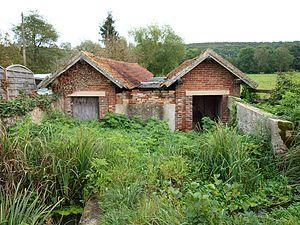
Précy-sur-Vrin (Yonne, France)
Précy-sur-Vrin est une commune française située dans le département de l'Yonne en région Bourgogne-Franche-Comté.